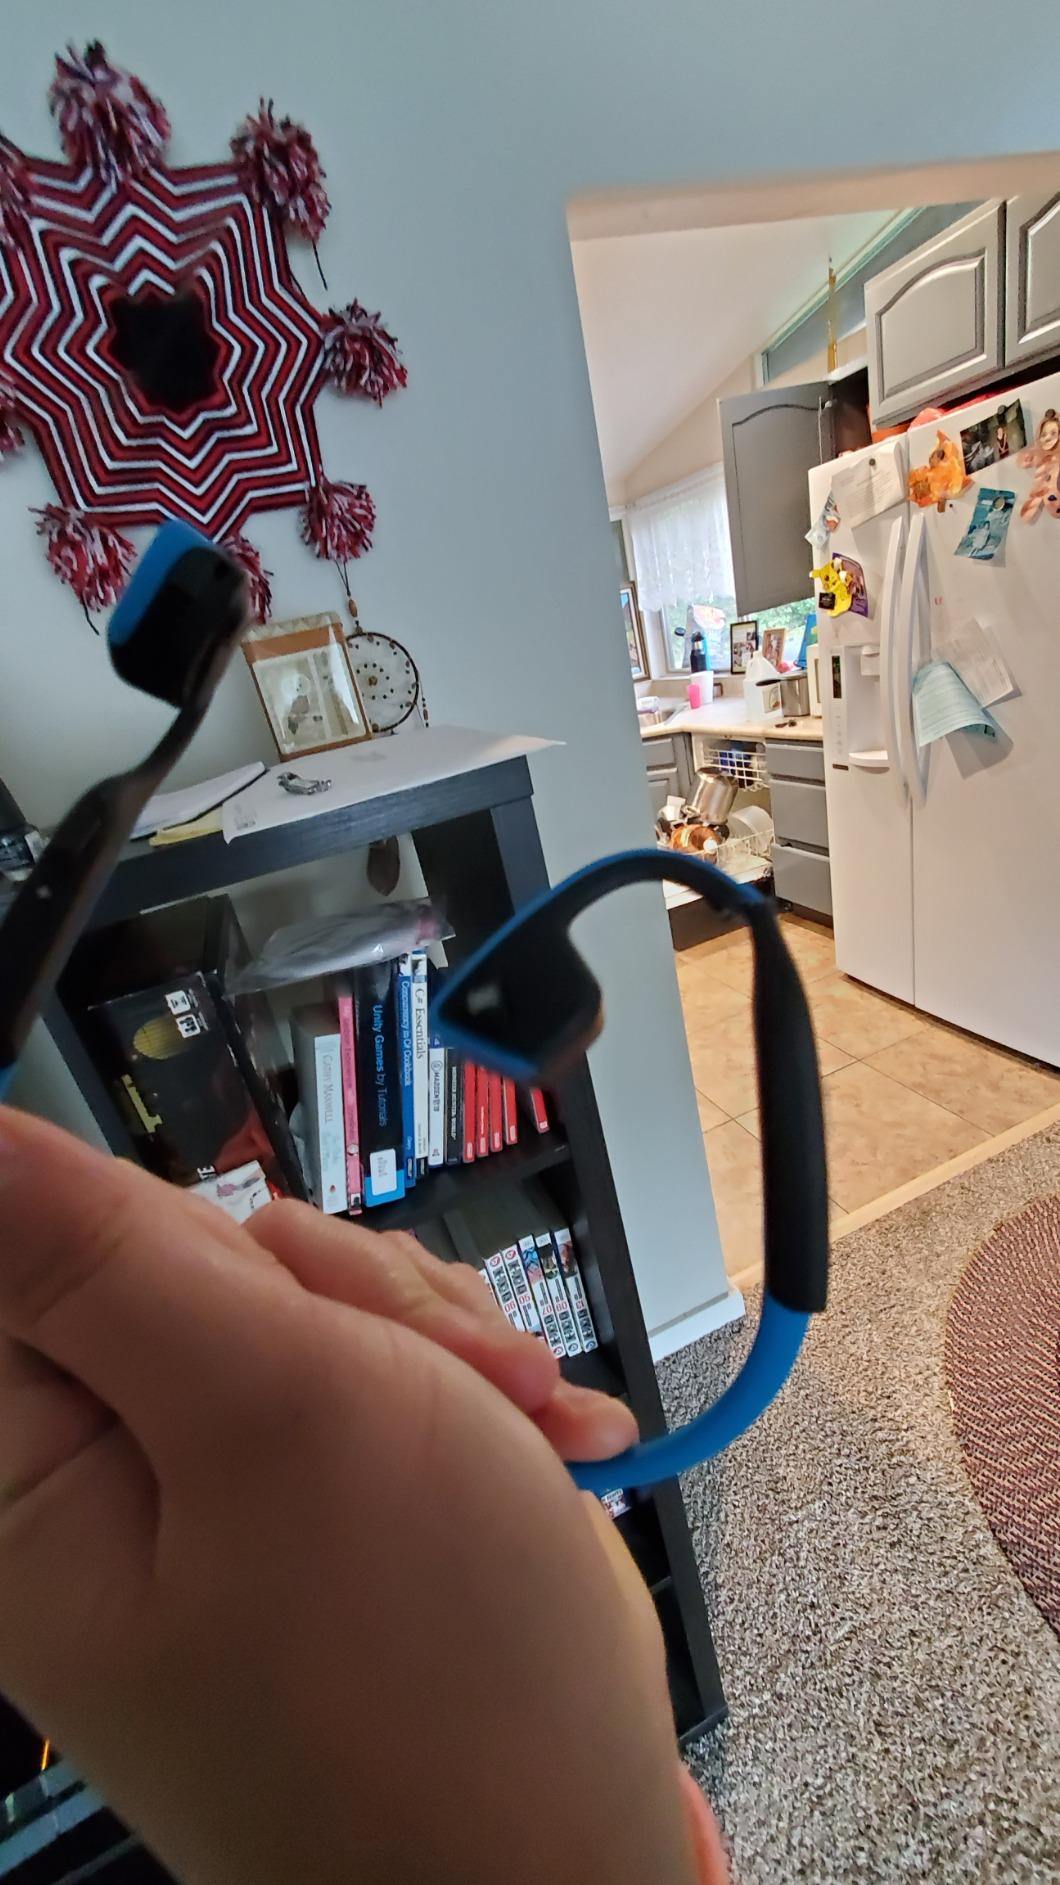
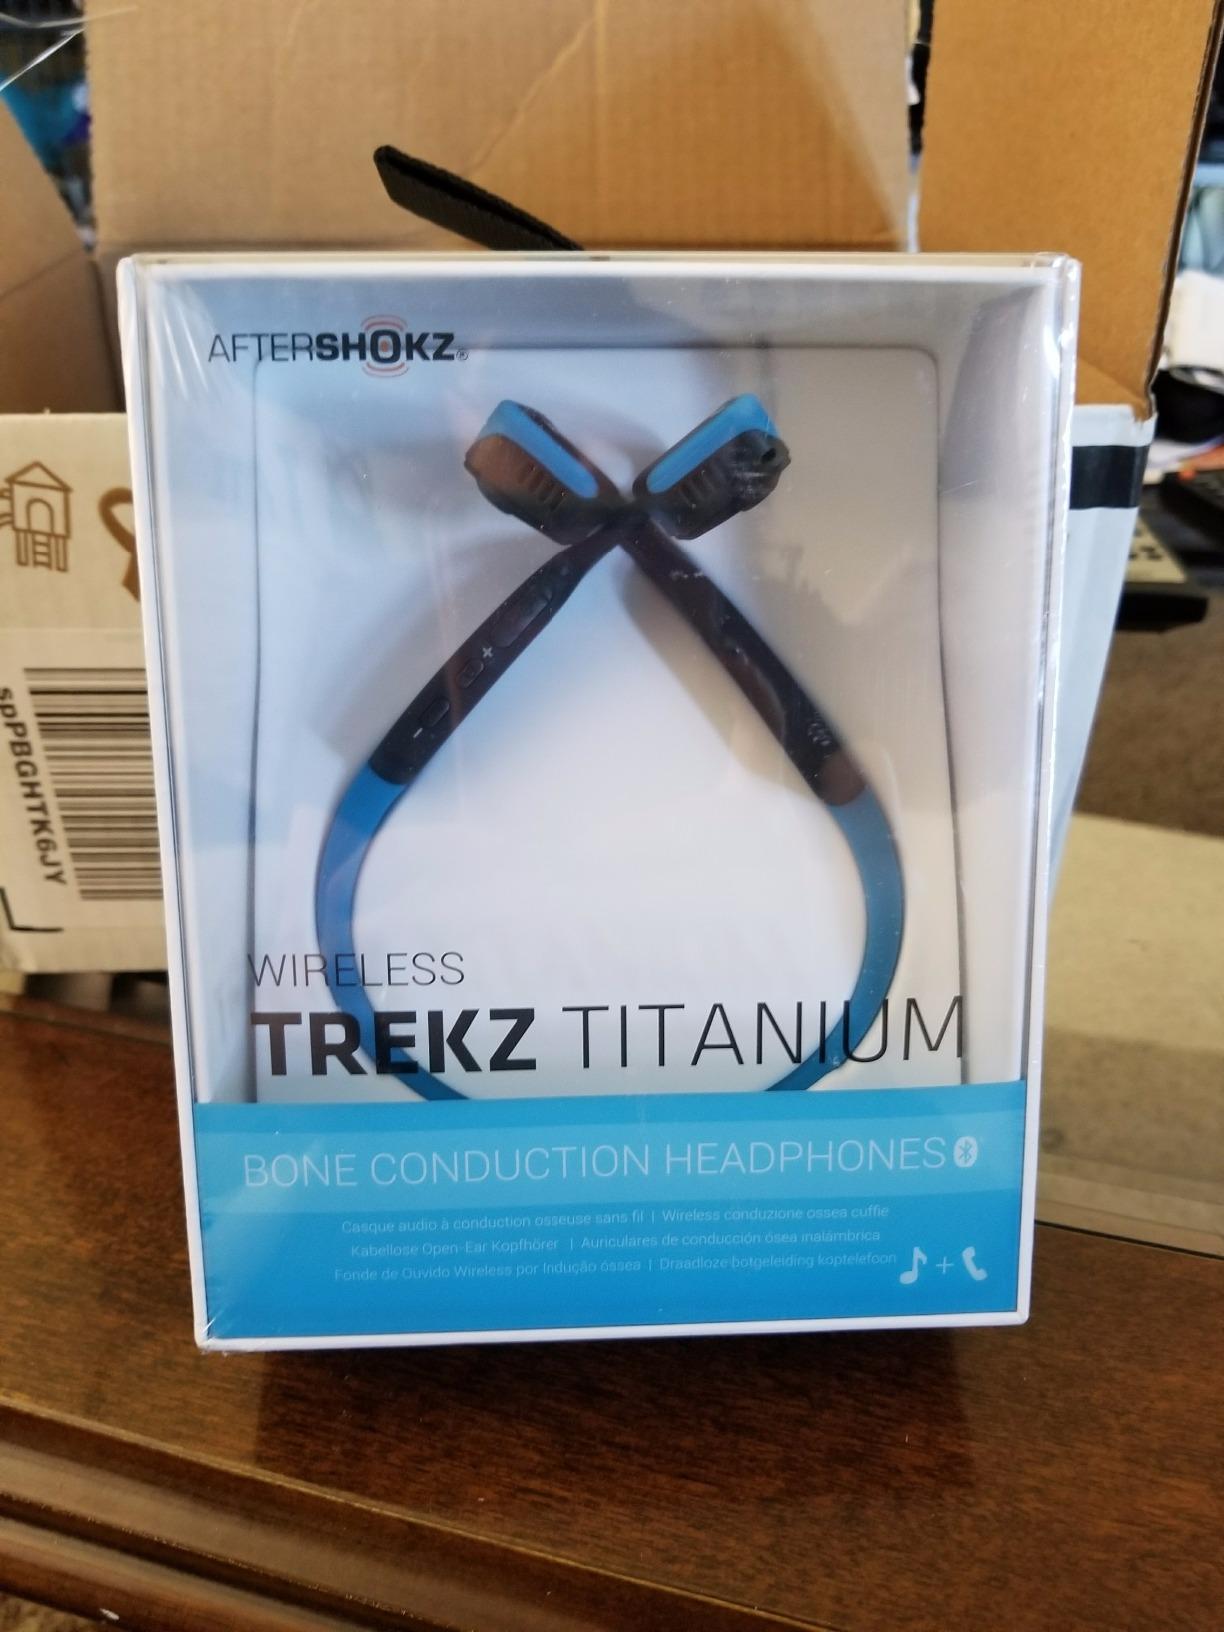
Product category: headphones
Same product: yes